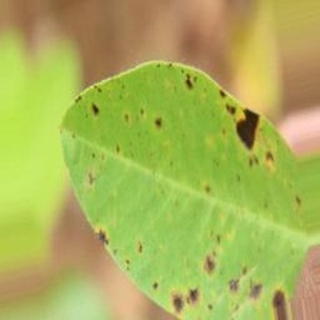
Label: groundnut_late_leaf_spot